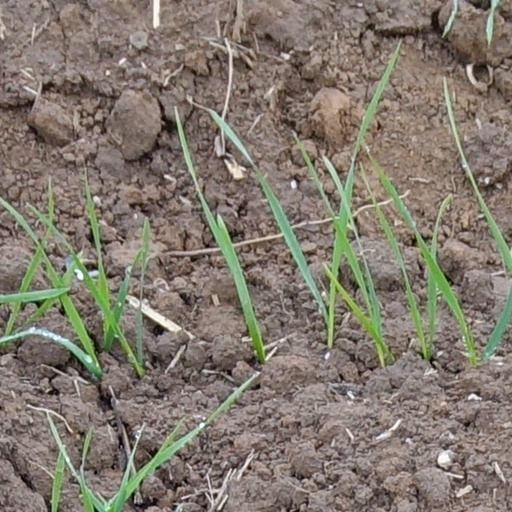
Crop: wheat